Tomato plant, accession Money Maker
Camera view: vertical (180 deg); turntable rotation: 60 degrees
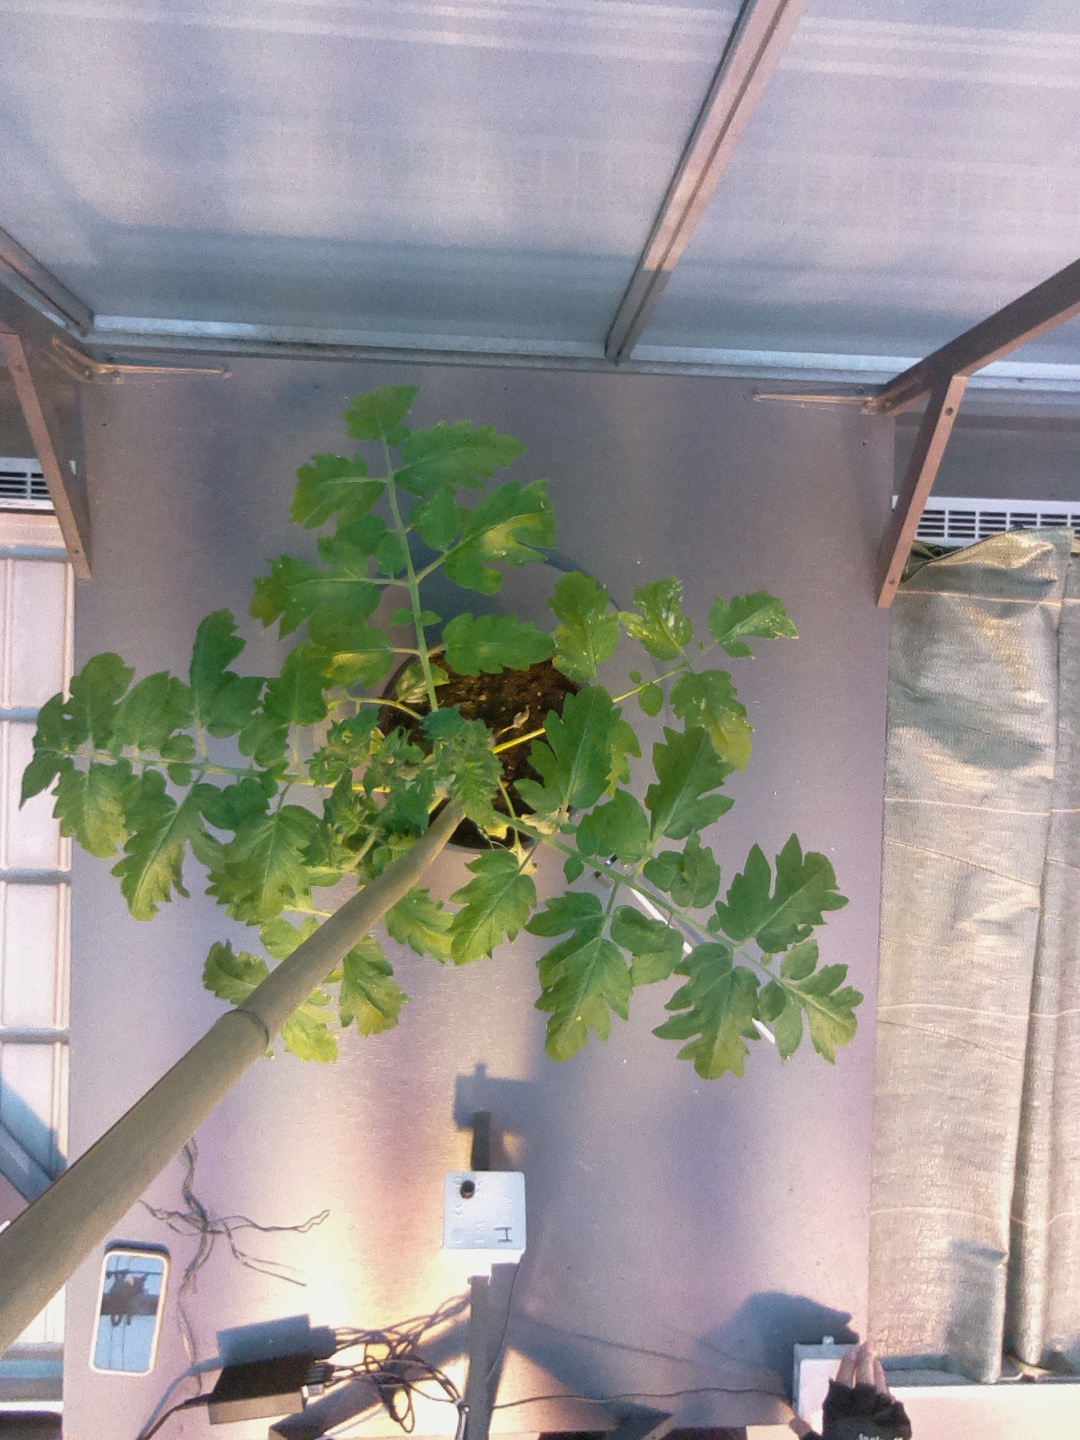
BBCH growth stage 52: 2 inflorescences visible